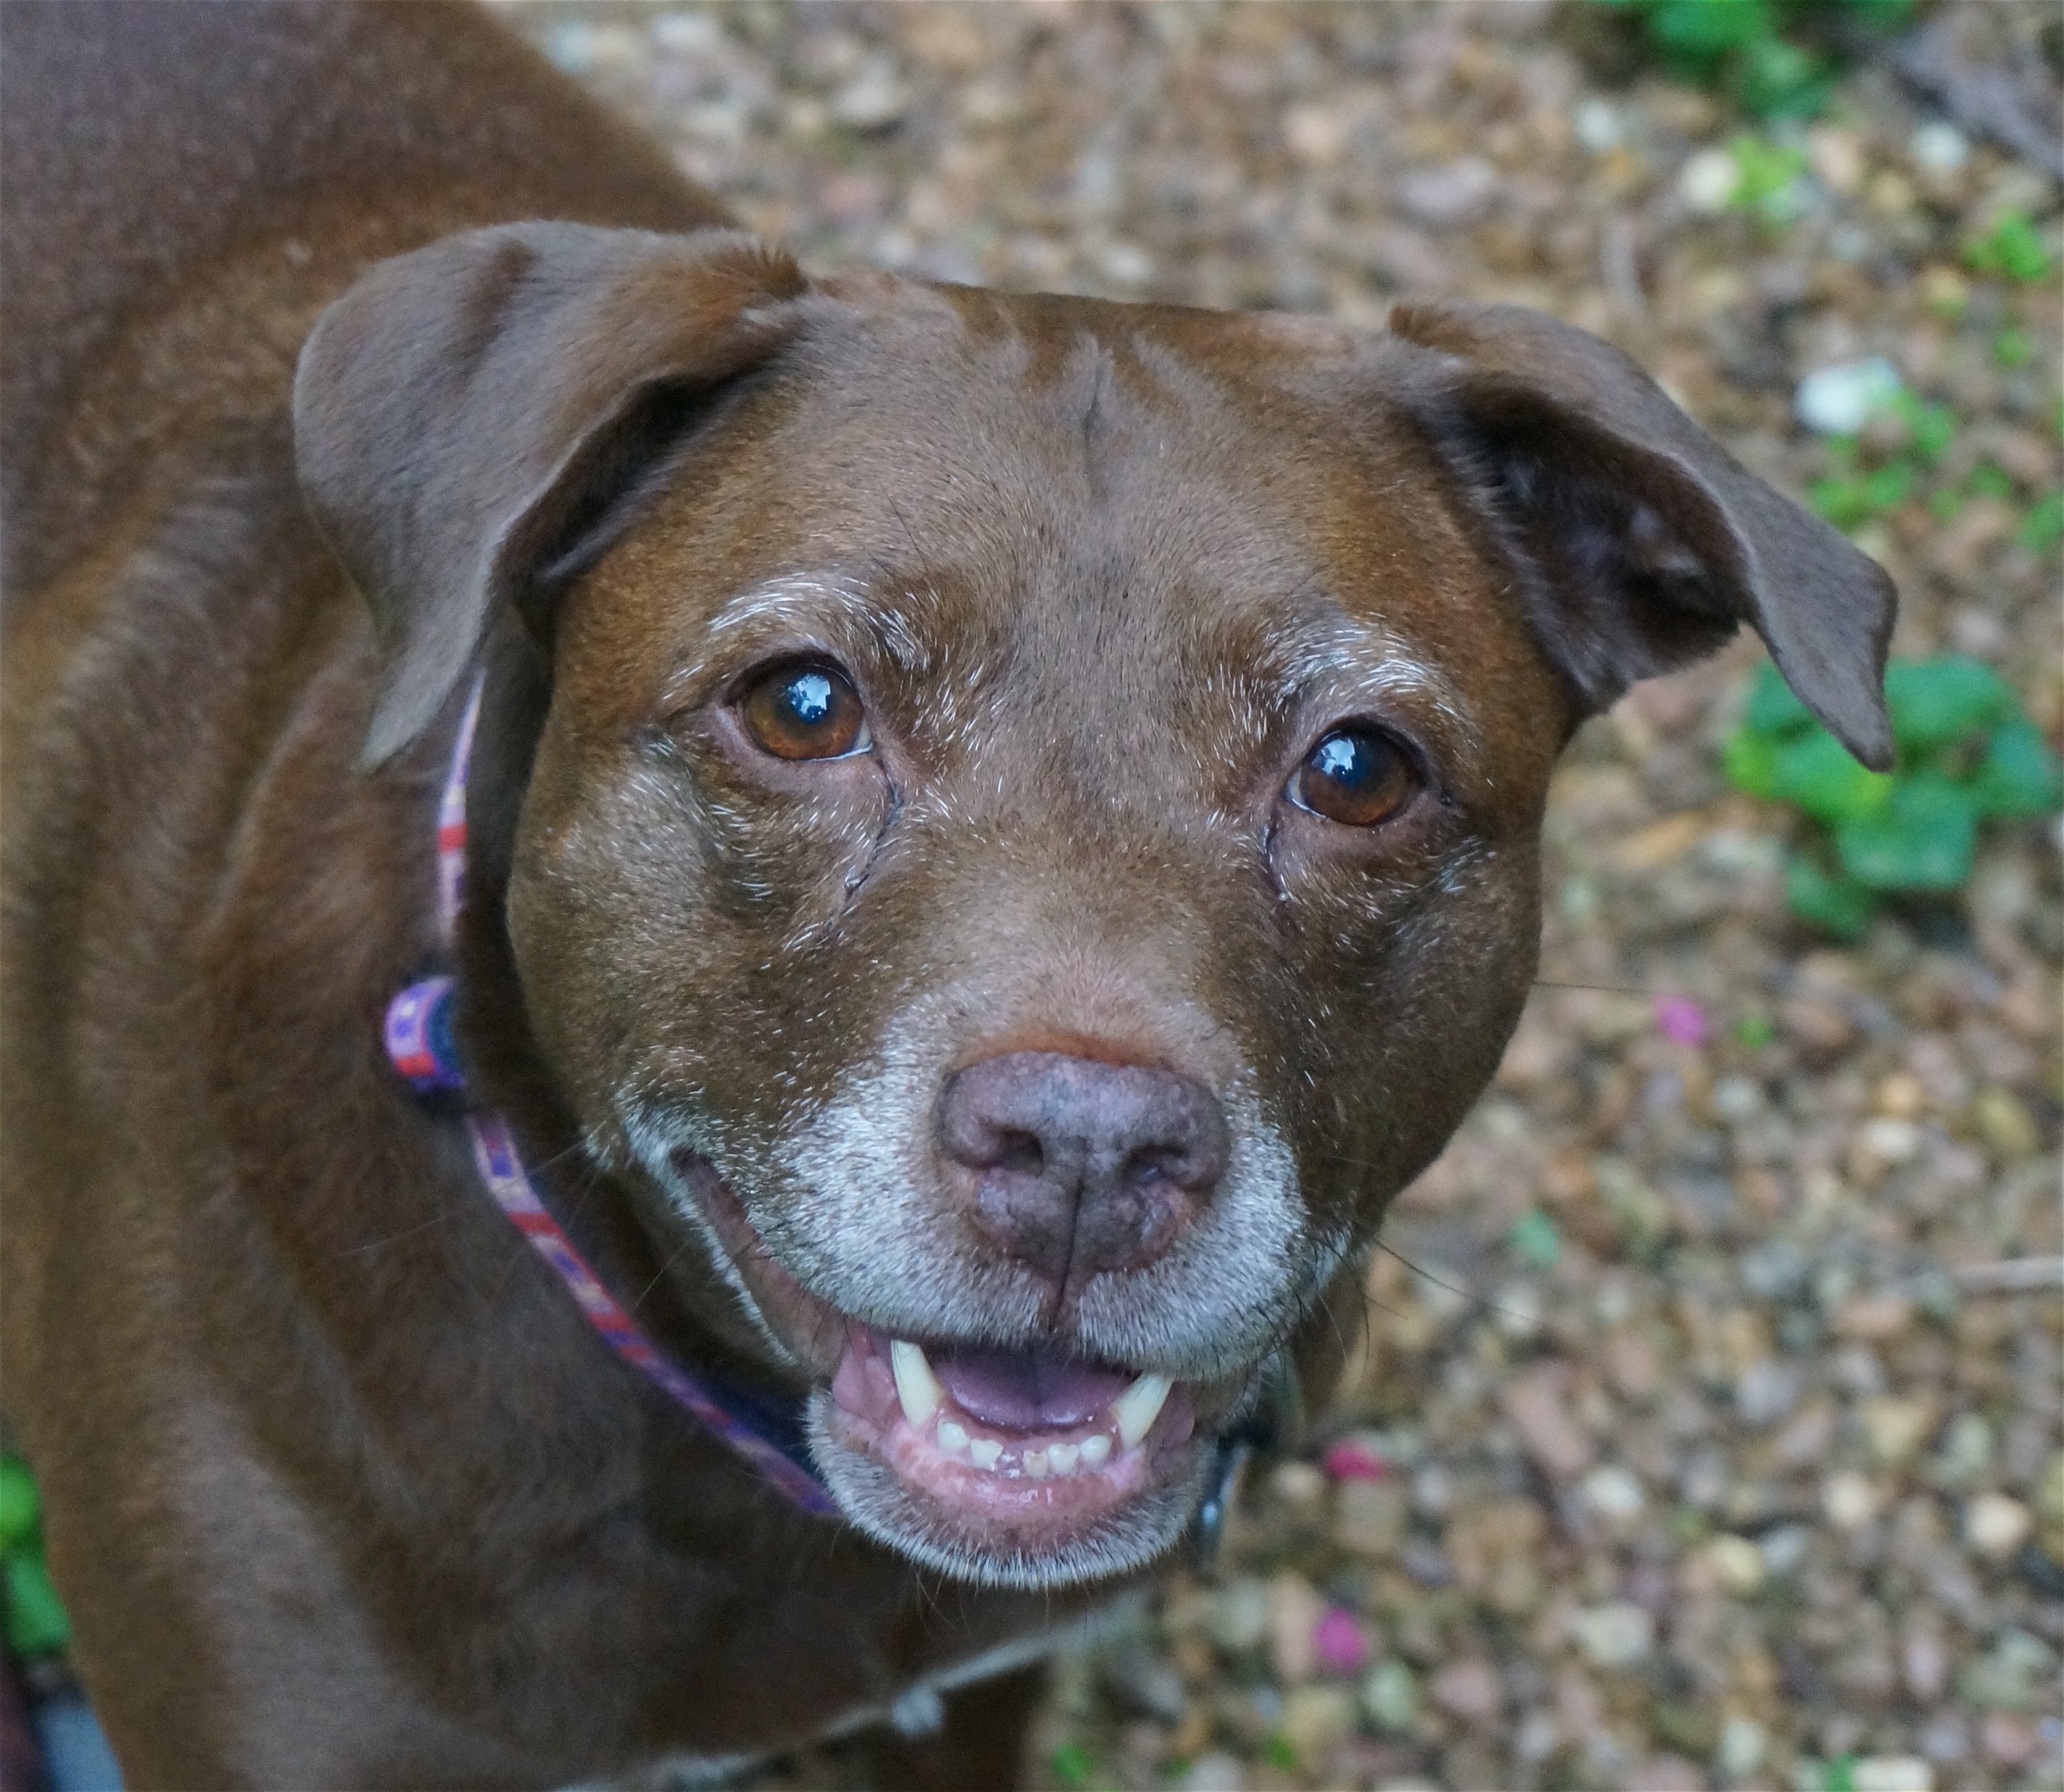
nature, play, sweet, old, puppy, dog, animal, canine, pet, brown, mammal, ball, look, vertebrate, labrador retriever, coco, active, dog breed, pit bull, pitbull, patterdale terrier, dog like mammal, dog crossbreeds, american pit bull terrier, dog waiting for ball